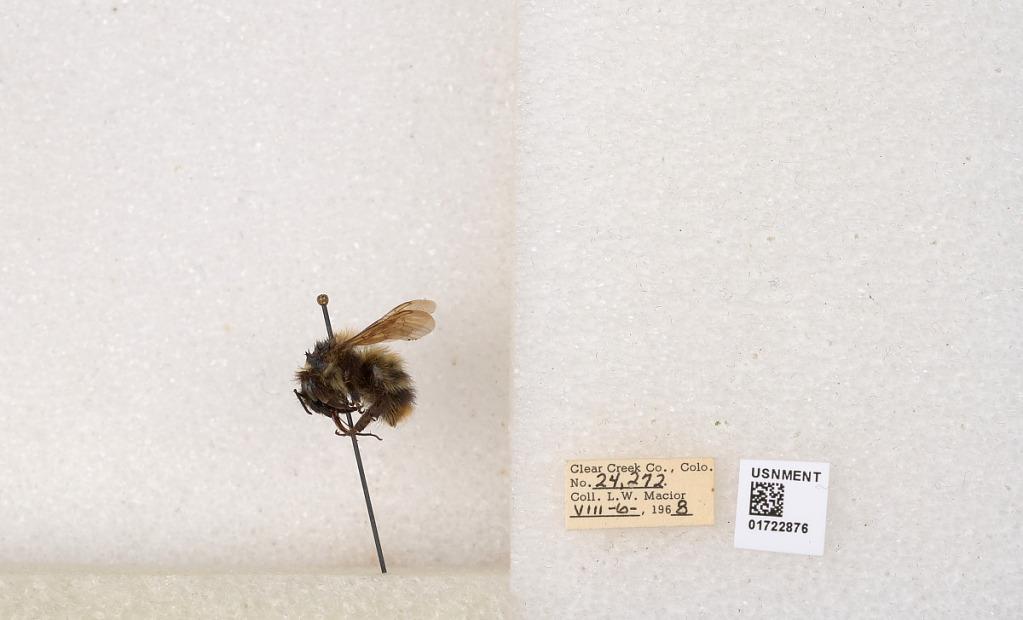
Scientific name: Bombus kirbyellus
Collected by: L. Macior
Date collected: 1968-8-6
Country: United States
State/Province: Colorado
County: Clear Creek
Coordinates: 39.6891, -105.644